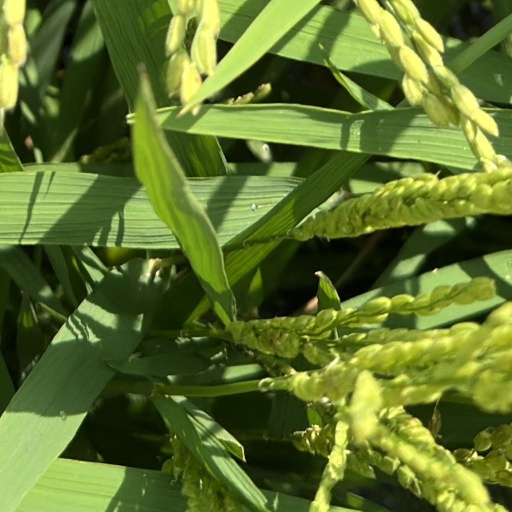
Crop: rice